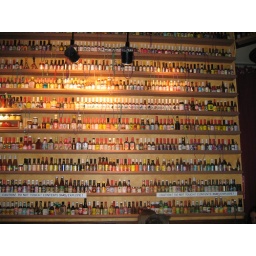
....and this was only a third of the wall the sign below tells you to be careful contents will explode